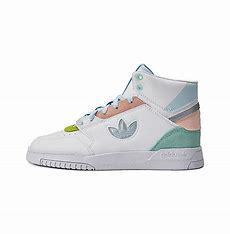
Brand: adidas
Model: originals Adidas Originals Drop Step XL